Satake Yoshitada

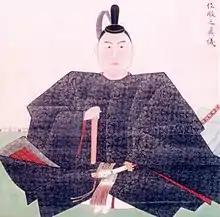
Satake Yoshitada, portrait at Tentoku-ji, Akita

was the 4th "daimyō" of Kubota Domain in Dewa Province, Japan (modern-day Akita Prefecture), and then 22nd hereditary chieftain of the Satake clan. His courtesy title was "Daizen-no-taifu" and "Jijū" and his Court rank was Junior Fourth Rank, Lower Grade.